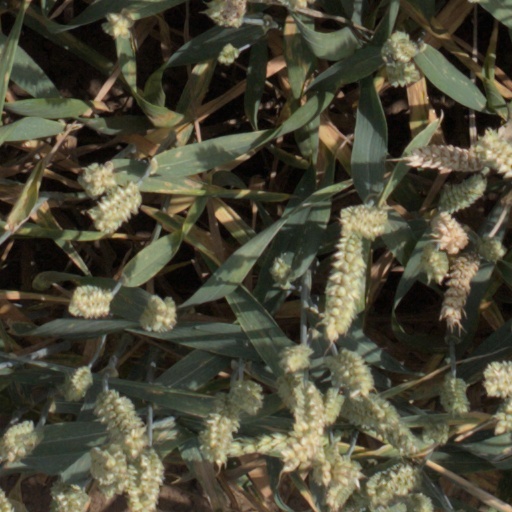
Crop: wheat